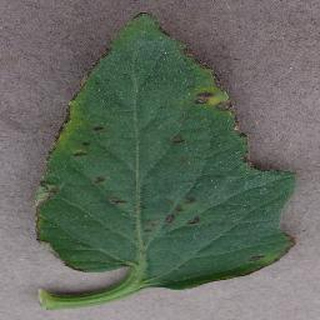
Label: tomato_bacterial_spot